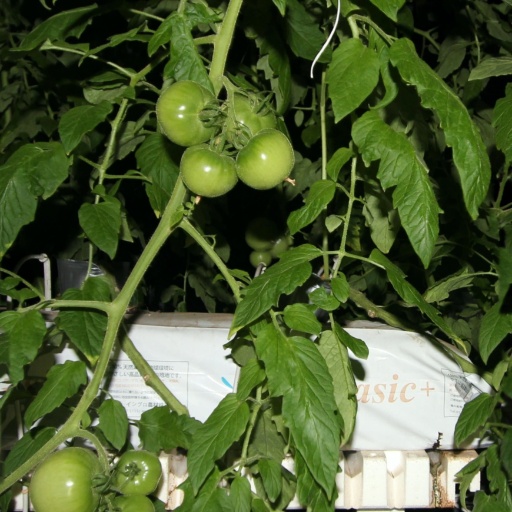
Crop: tomato